Mary Warburg (artist)

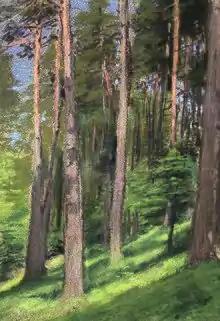
Mary Warburg, "Pine trees on a hillside" (circa 1893), pastel, Hamburger Kunsthalle, photo: A. Völker

Mary Warburg, born Mary Hertz (October 13, 1866 – December 4, 1934), was a German painter and sculptor. She was married to the art historian Aby Warburg, the founder of the Warburg Institute, London.